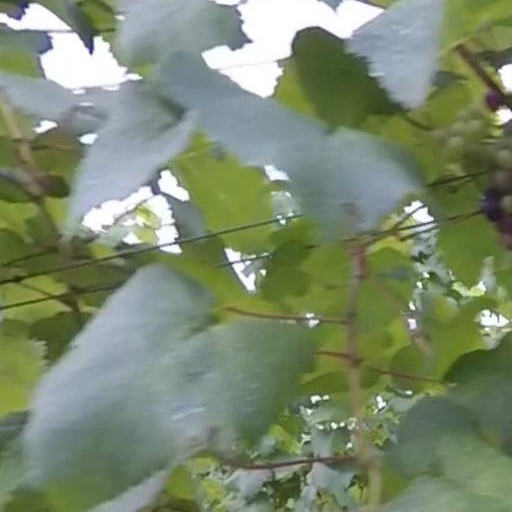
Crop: grape